California

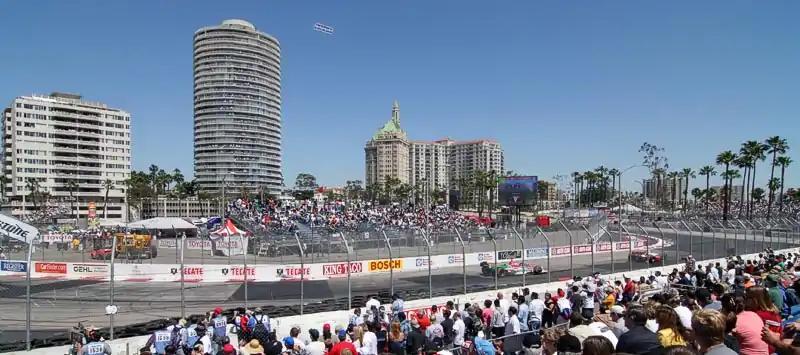
The Grand Prix of Long Beach is the longest running major street race in North America.

The Greater Los Angeles Area is the second-largest metropolitan area in the United States (U.S.), while Los Angeles is the second-largest city in the U.S. Los Angeles County has held the title of most populous U.S. county for decades, and it alone is more populous than 42 U.S. states. San Francisco is the most densely populated city in California and one of the most densely populated cities in the U.S.. Four of the top 20 most populous cities in the U.S. are in California: Los Angeles (2nd), San Diego (8th), San Jose (13th), and San Francisco (17th). The center of population of California is located four miles west-southwest of the city of Shafter, Kern County.